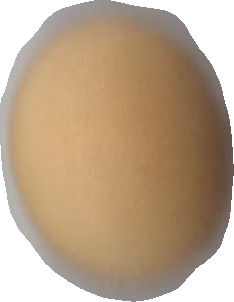
Variety: Dega